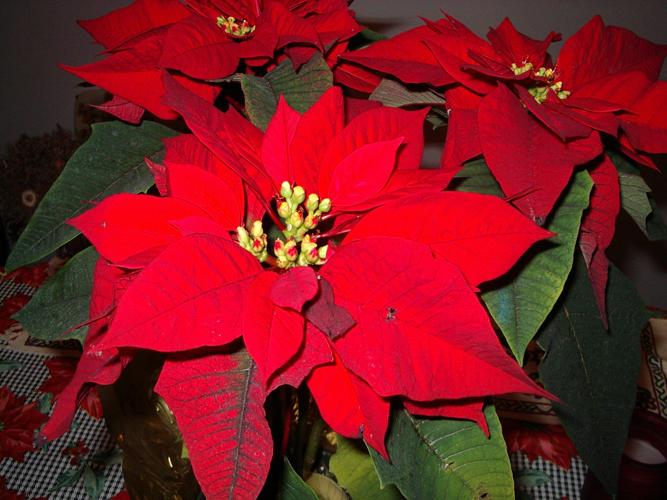
Label: poinsettia